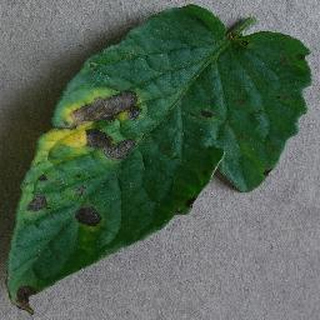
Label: tomato_early_blight